Alameda, California

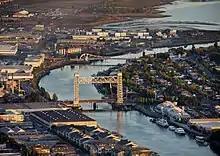
Fruitvale Bridge, spanning the Oakland Estuary, connects Alameda in the south to Oakland in the north.

The first post office opened in 1854. The first school, Schermerhorn School, was opened a year later in 1855 (eventually renamed as Lincoln School). The San Francisco and Alameda Railroad opened the Encinal station in 1864. The early formation of the Park Street Historic Commercial District (or downtown) was centered near the train lines. Encinal's own post office opened in 1876, was renamed West End in 1877, and closed in 1891.